Recep Tayyip Erdoğan

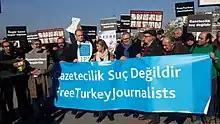
Turkish journalists protesting imprisonment of their colleagues on Human Rights Day, 10 December 2016

Relations between Greece and Turkey were normalized during Erdoğan's tenure as prime minister. In May 2004, Erdoğan became the first Turkish Prime Minister to visit Greece since 1988, and the first to visit the Turkish minority of Thrace since 1952. In 2007, Erdoğan and Greek Prime Minister Kostas Karamanlis inaugurated the Greek-Turkish natural gas pipeline giving Caspian gas its first direct Western outlet.